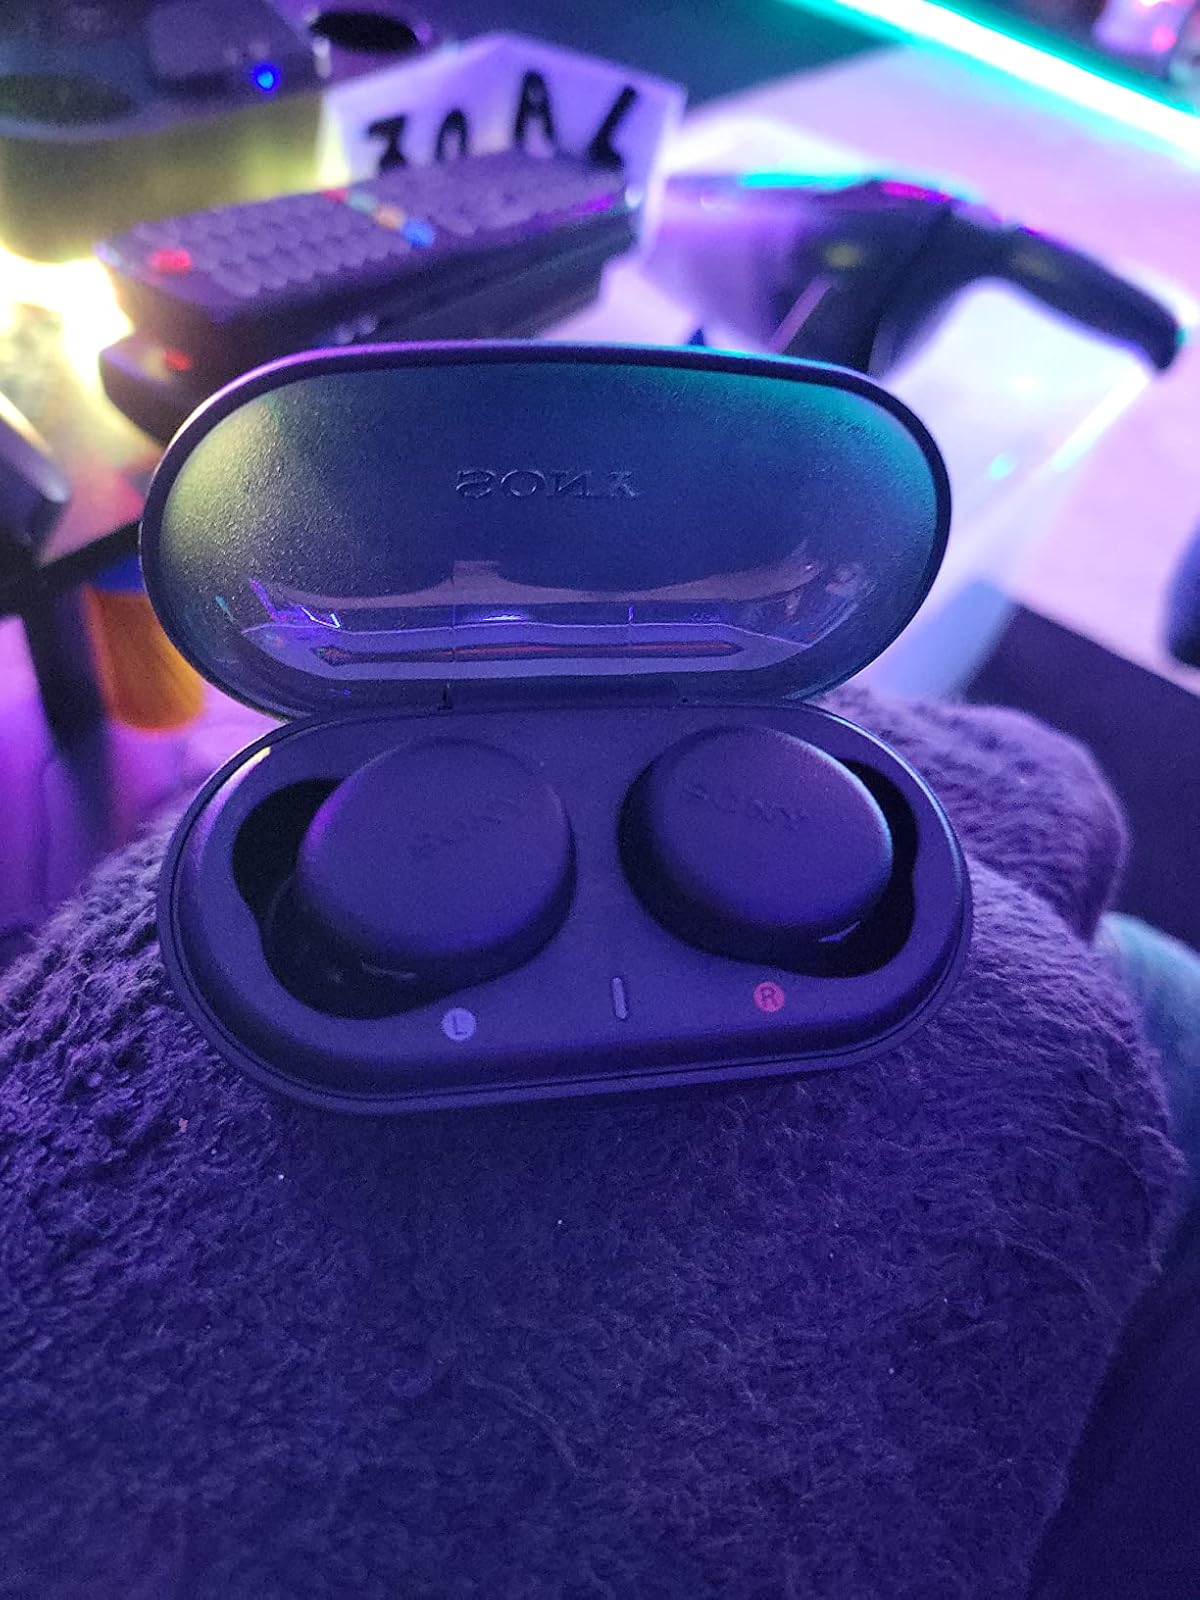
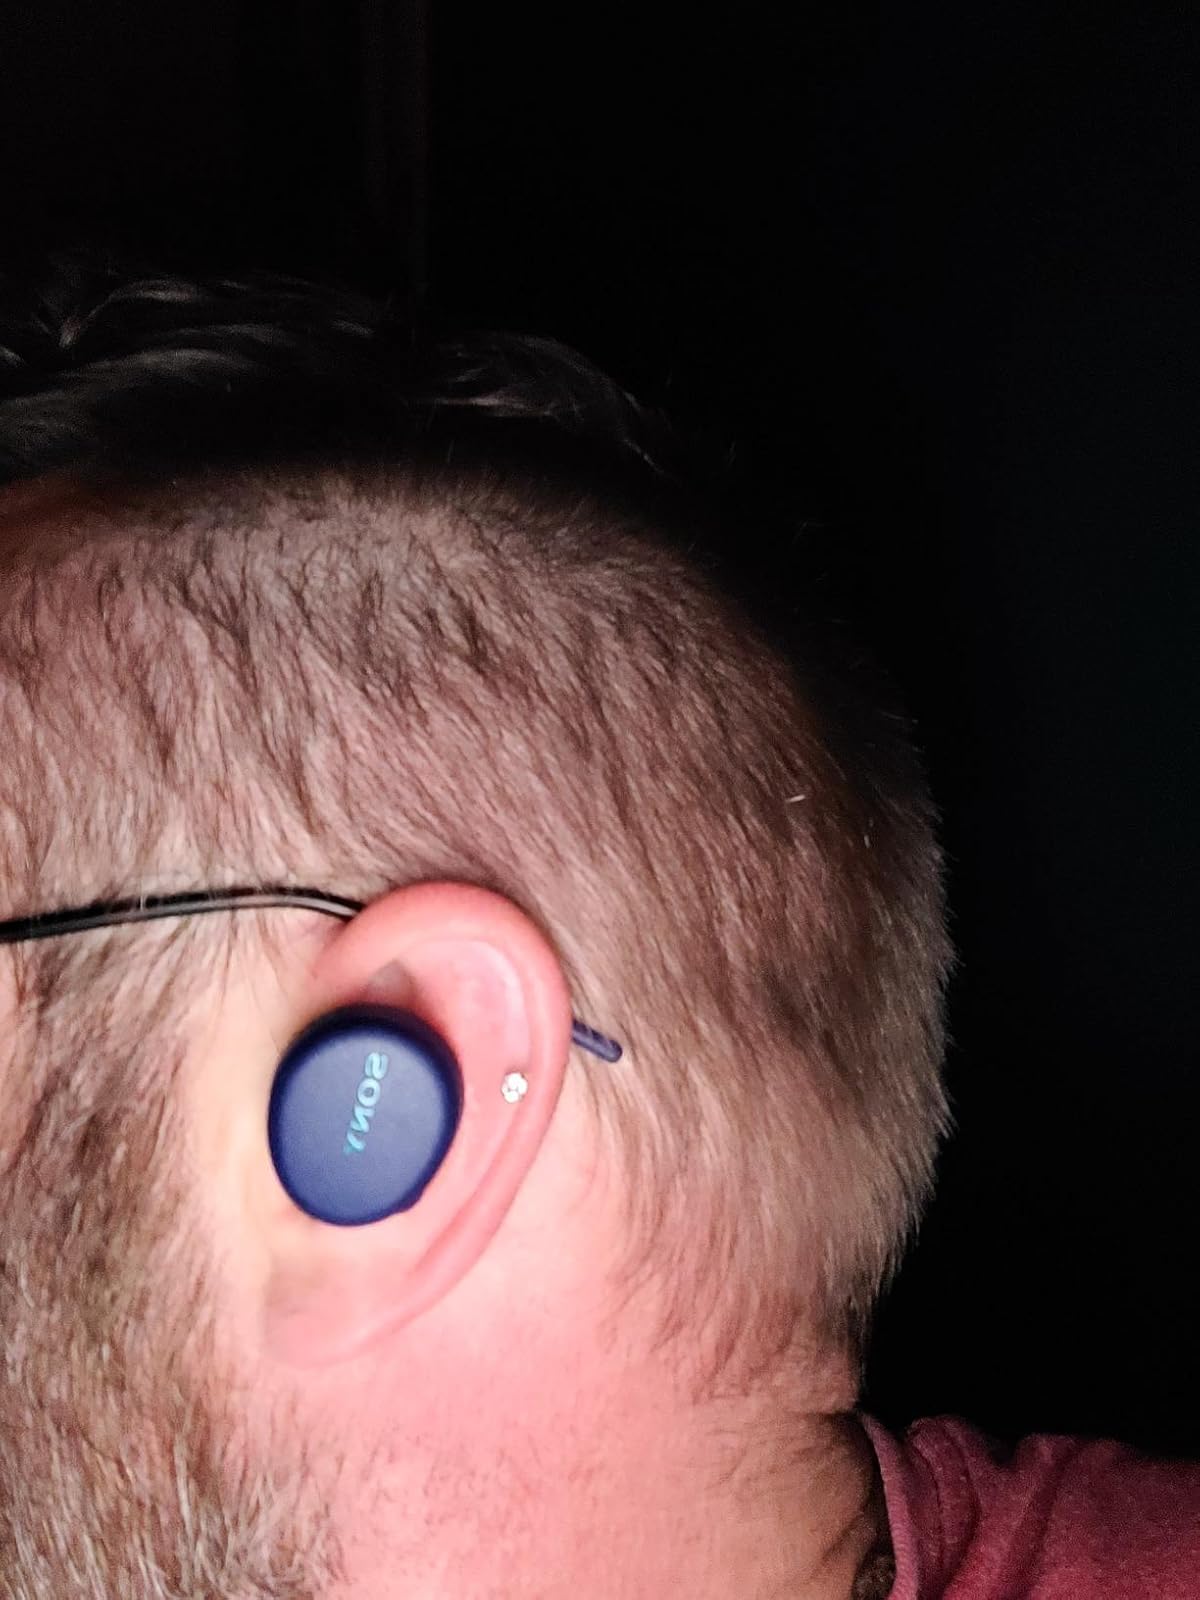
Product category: earbuds
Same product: no